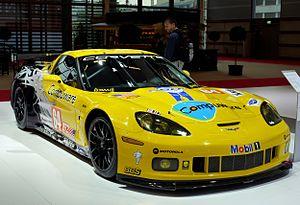
La Chevrolet Corvette C6.R GT2 est une voiture de course homologuée pour courir dans la catégorie GT2 puis GTE de l'Automobile Club de l'Ouest et la catégorie GT de l'International Motor Sports Association. Elle est dérivée de la Corvette C6 ZR1 d'où elle tire son nom.